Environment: real
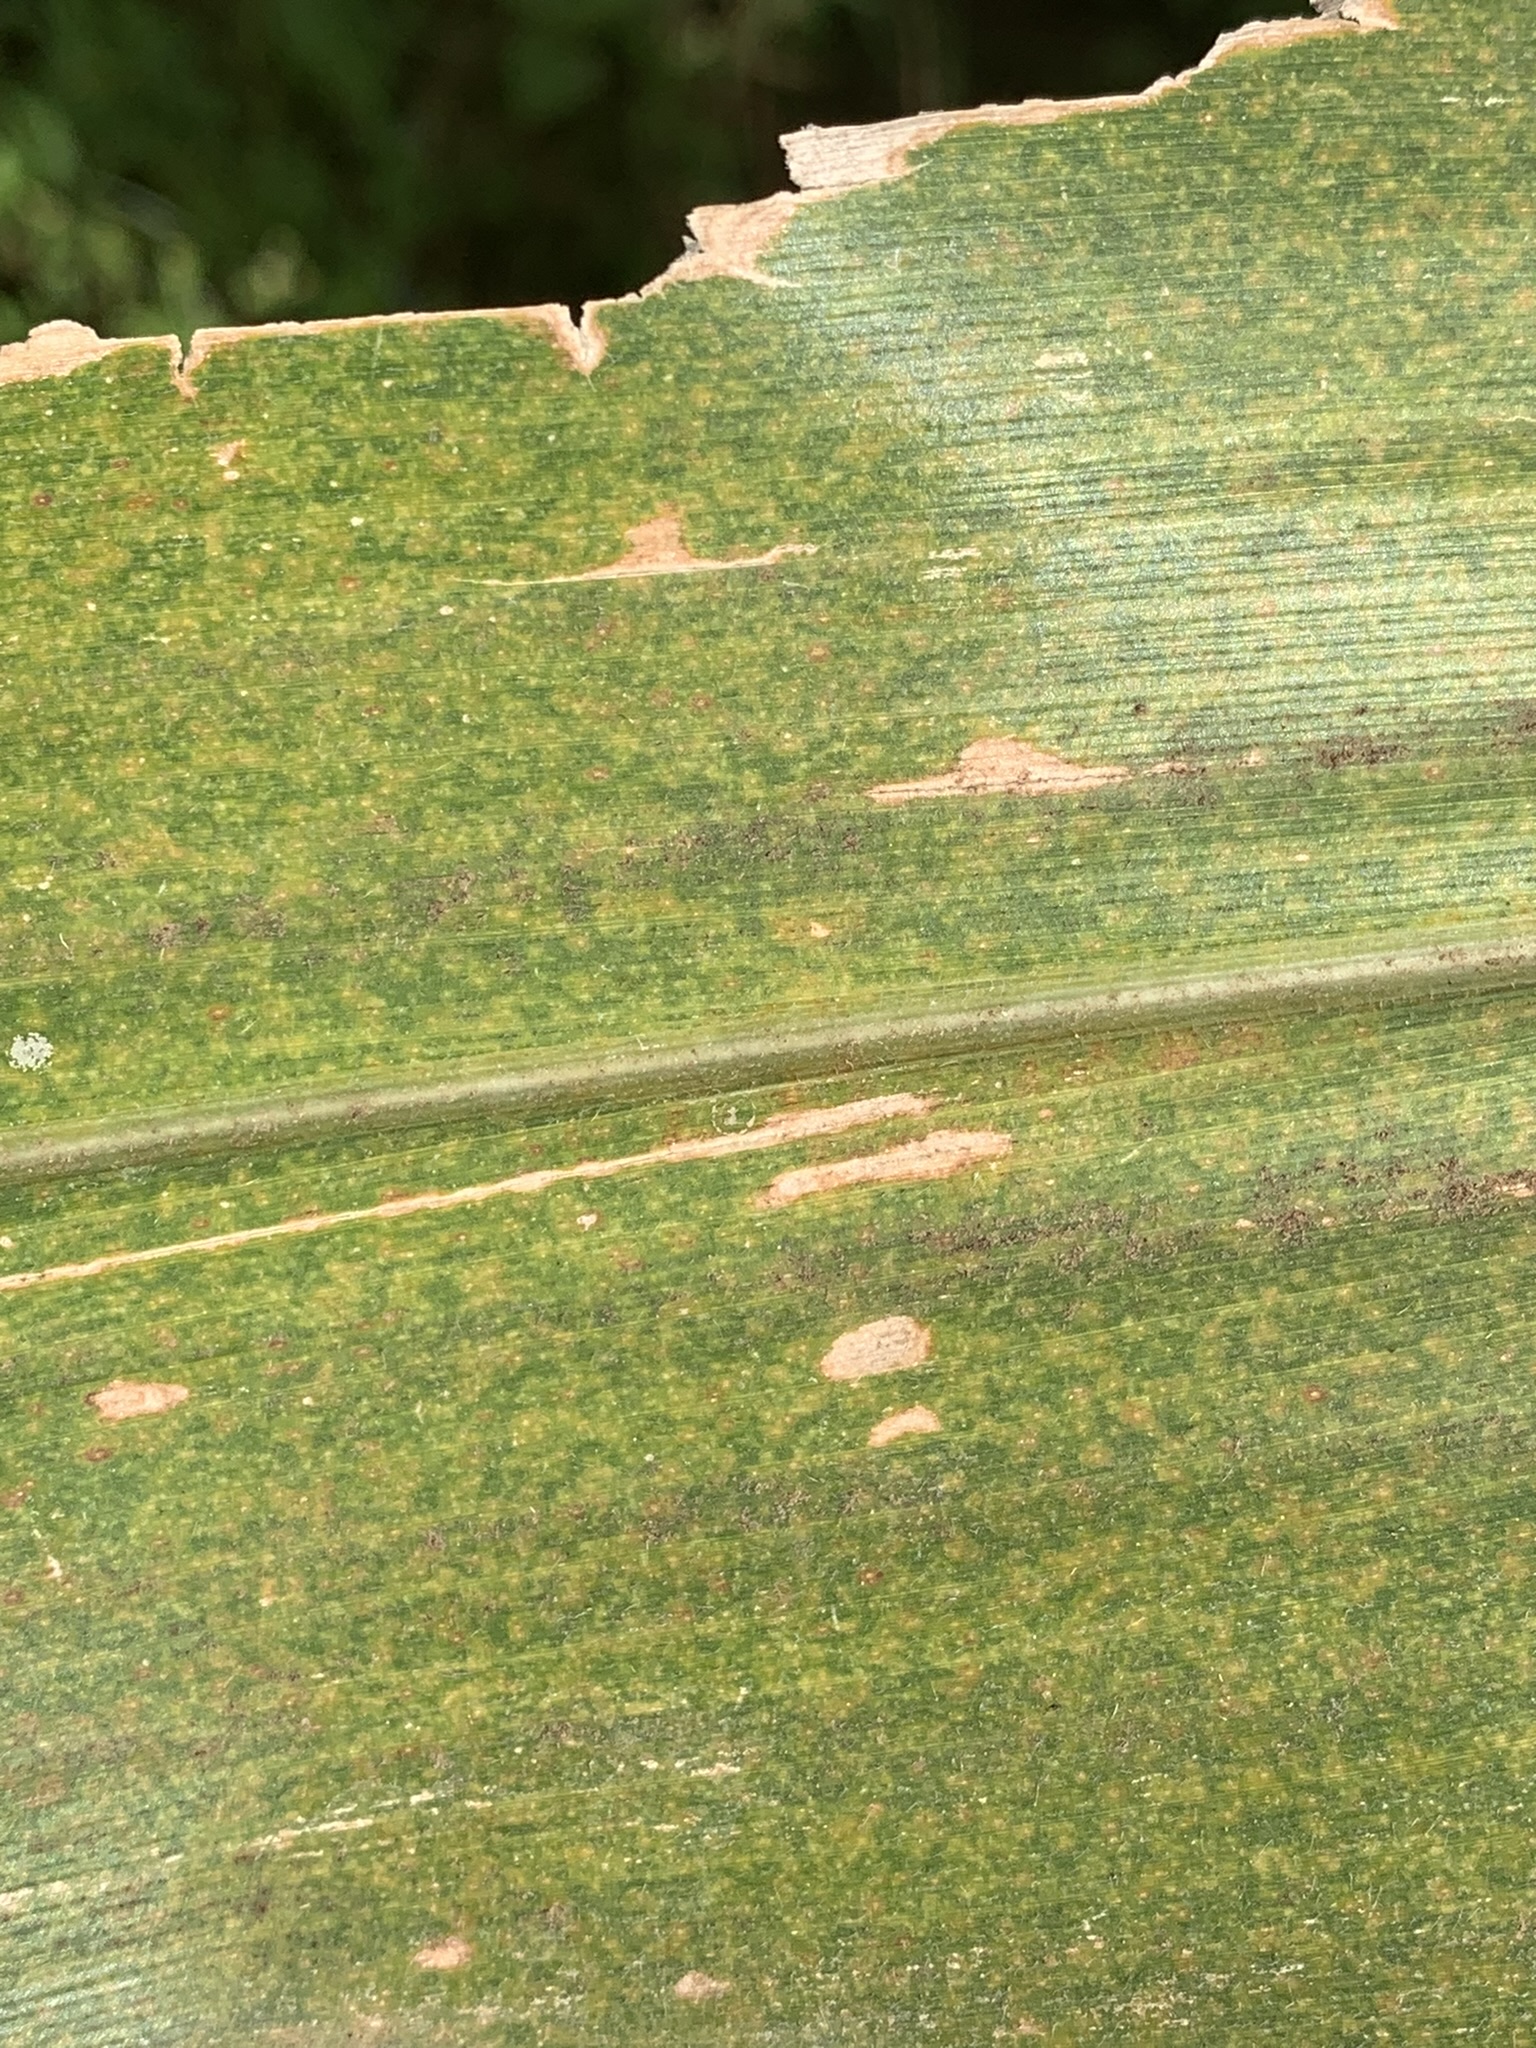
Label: lethal_necrosis